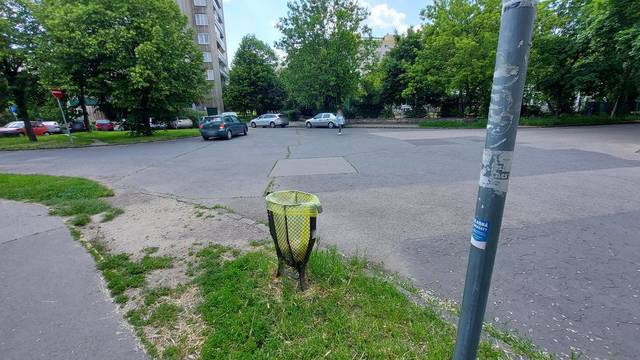
Region: Hungary
Coordinates: 47.466, 19.037